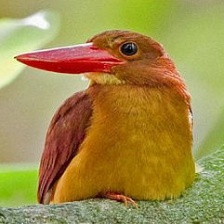
Species: RUDY KINGFISHER
Scientific name: HALCYON COROMANDA